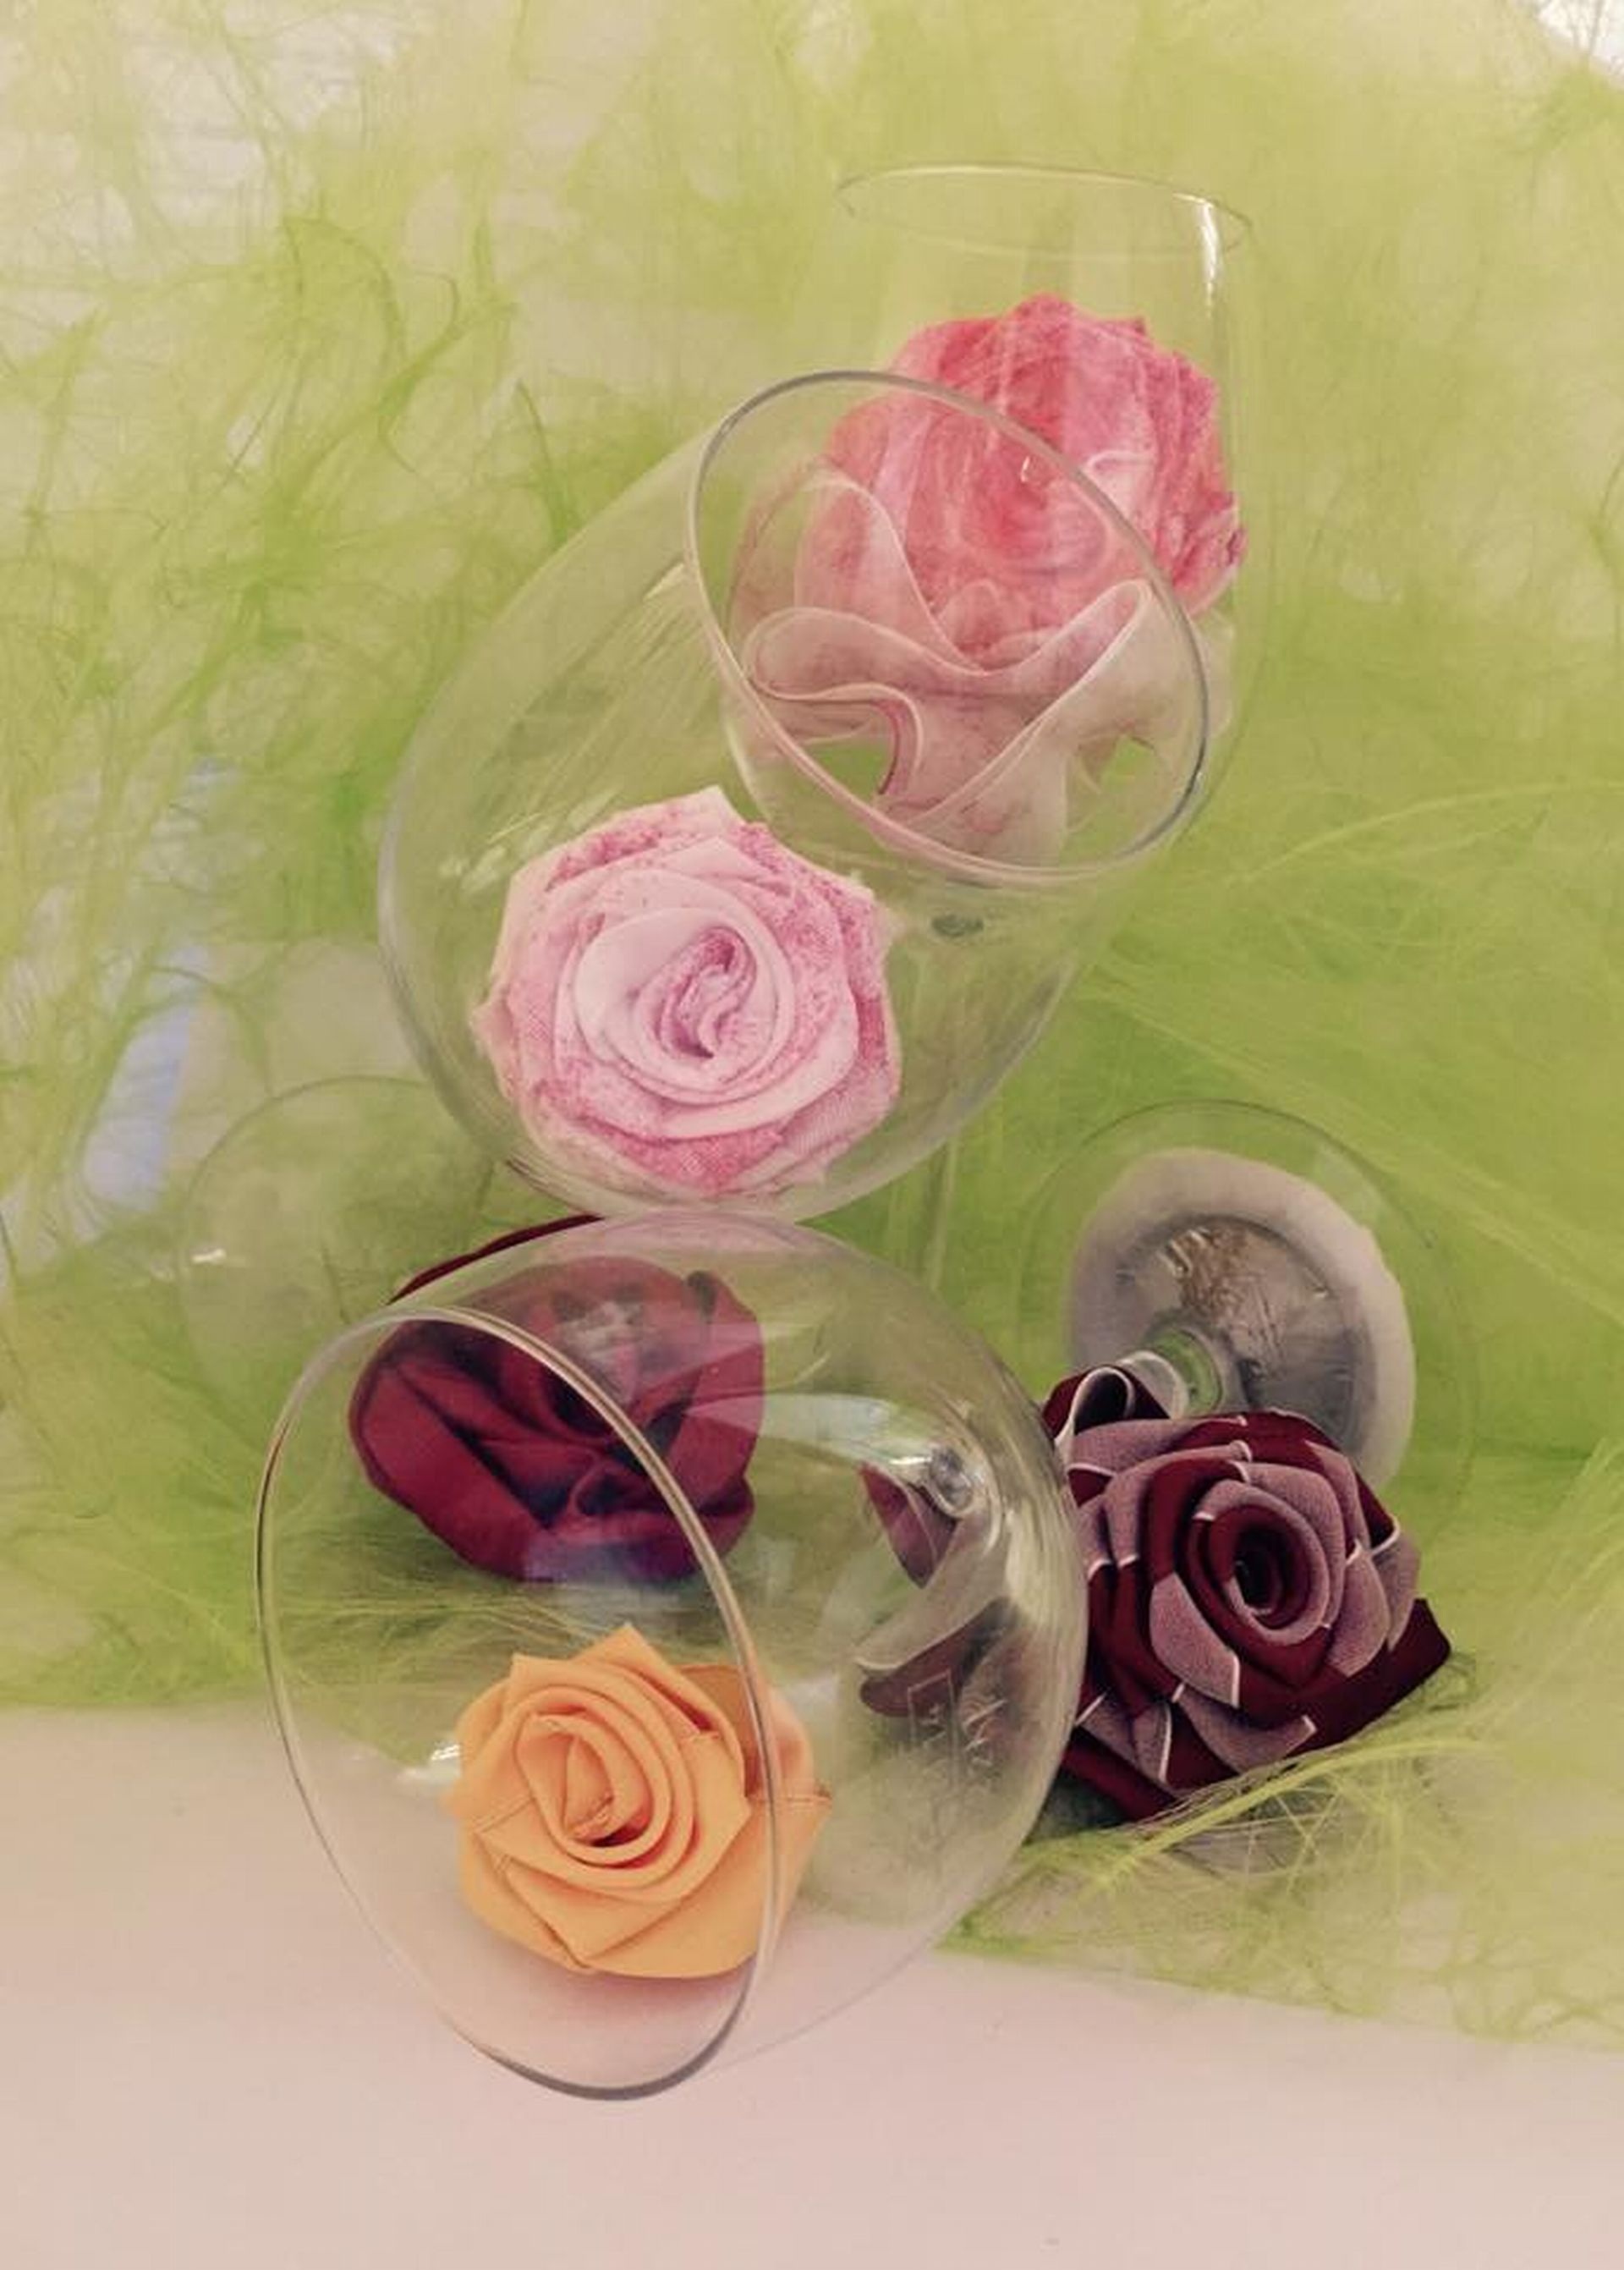
plant, flower, petal, glass, summer, rose, decoration, romantic, pink, playful, frisch, floristry, peony, flowering plant, garden roses, rose family, flower bouquet, floral design, land plant, flower arranging